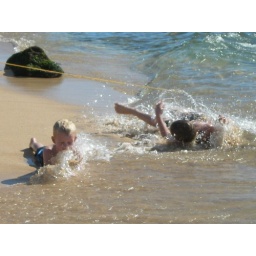
cute kids rolling in the sand